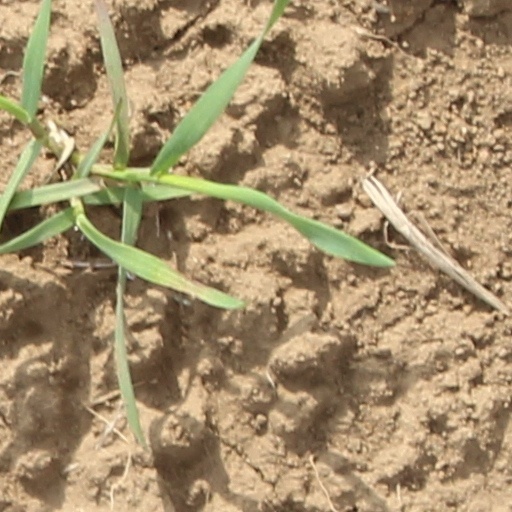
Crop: wheat